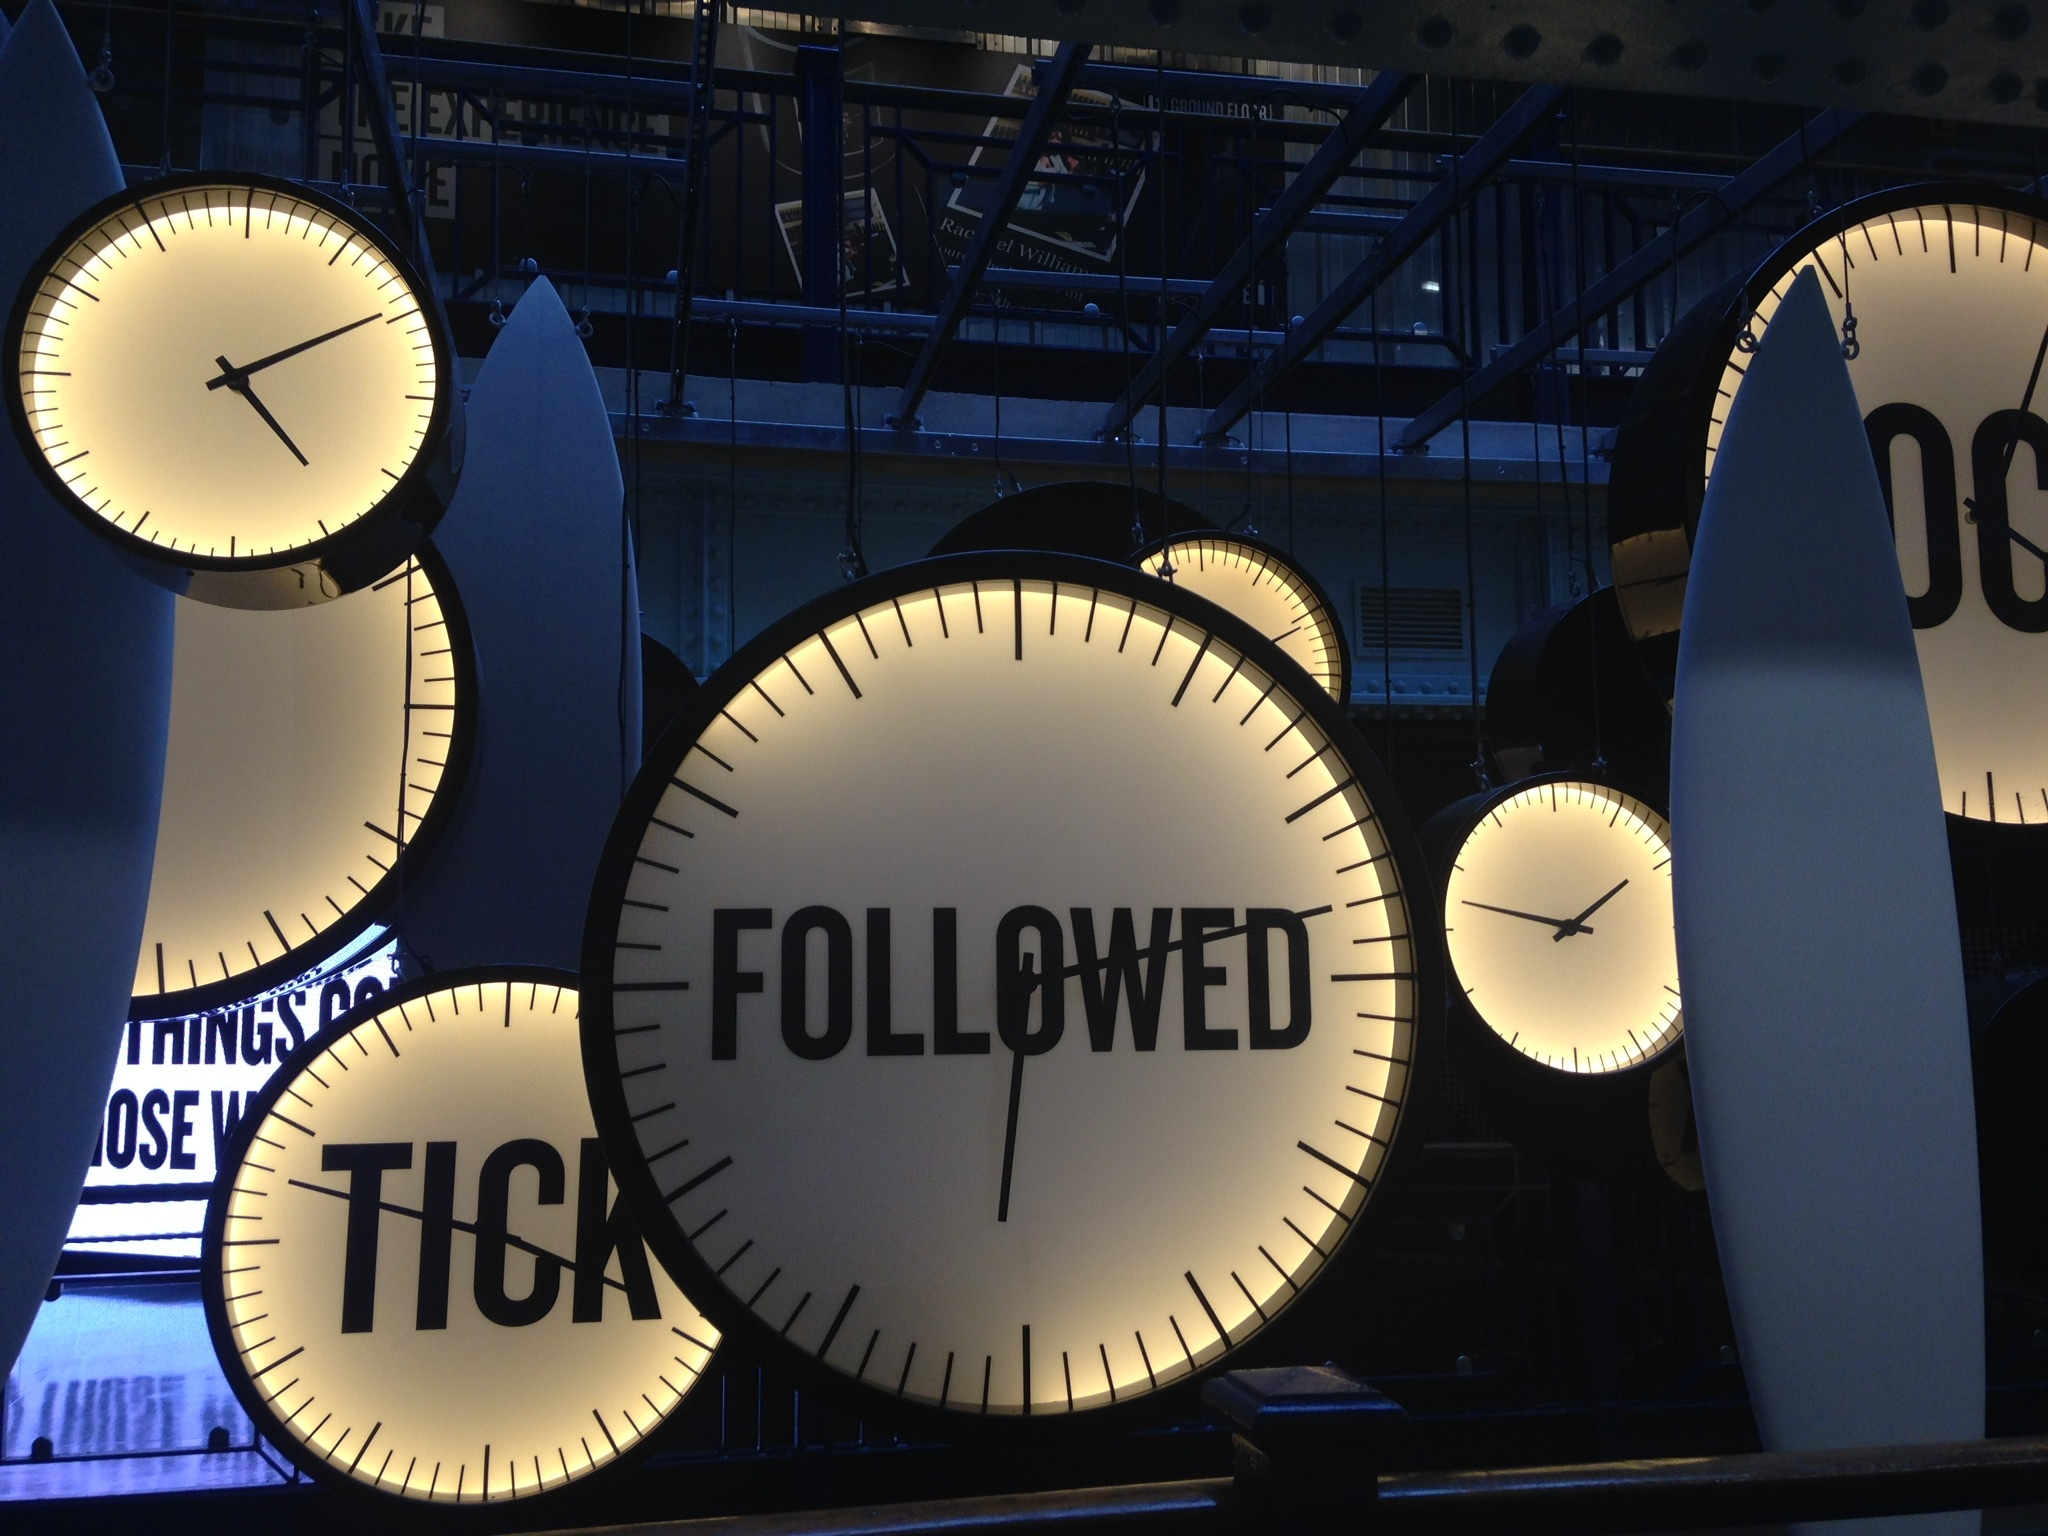
number, brand, font, ireland, dublin, guinness, watches